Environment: real
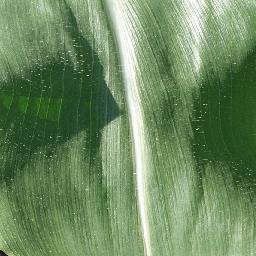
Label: healthy